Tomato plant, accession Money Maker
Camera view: tilt-top (135 deg); turntable rotation: 330 degrees
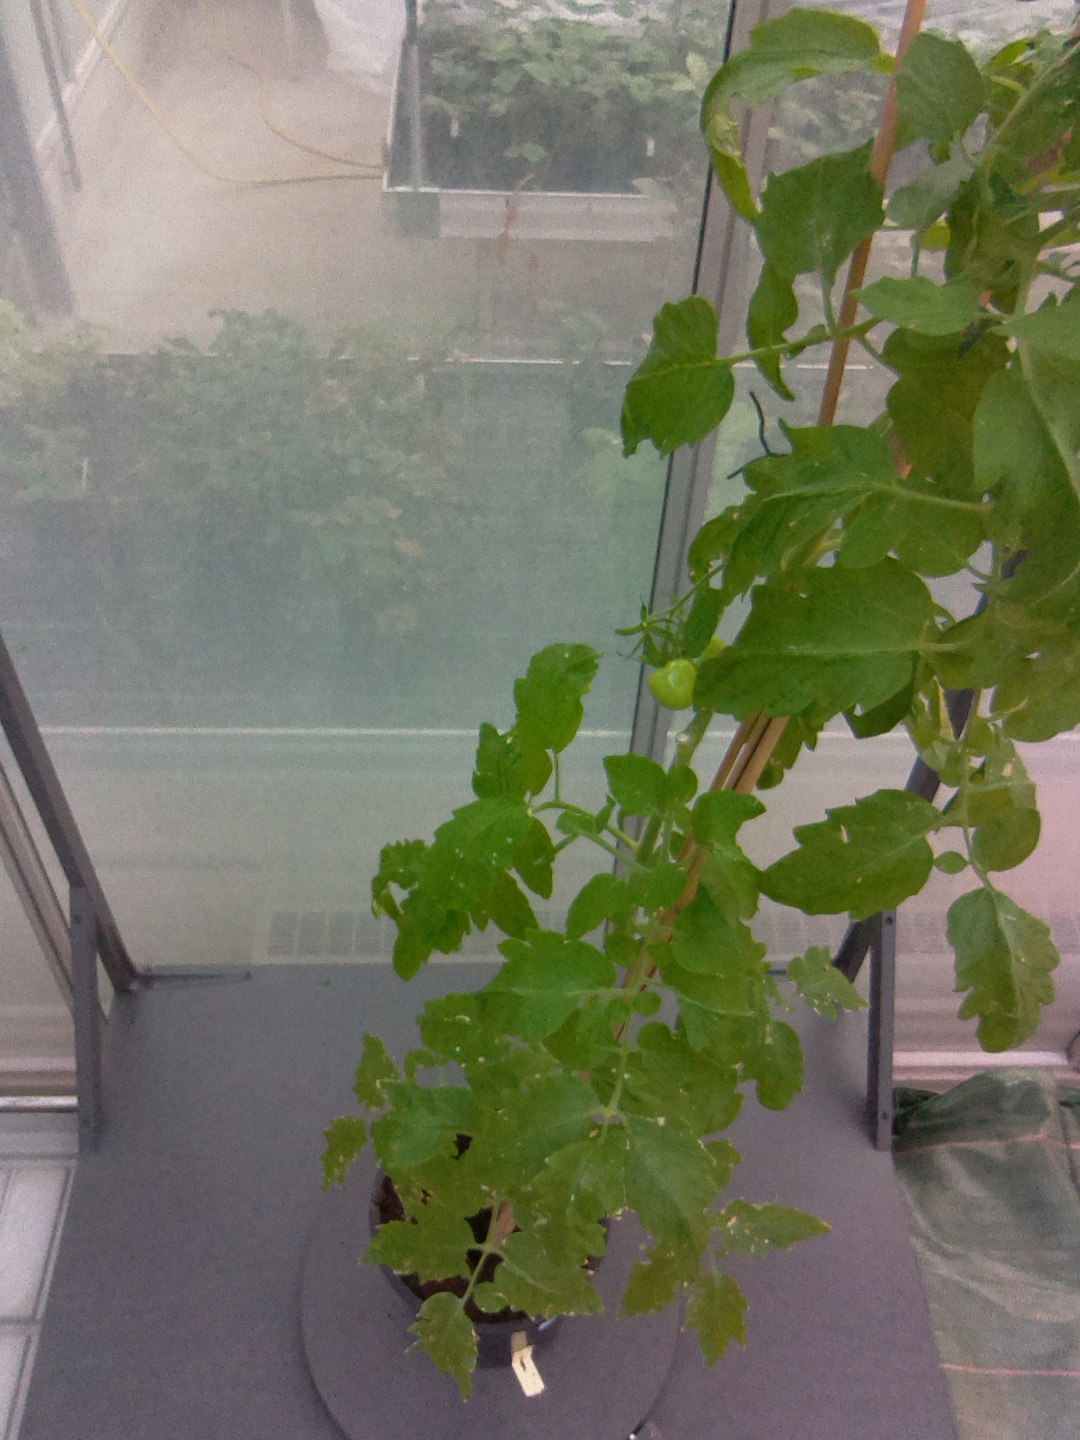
BBCH growth stage 73: 30%-40% of final fruit size